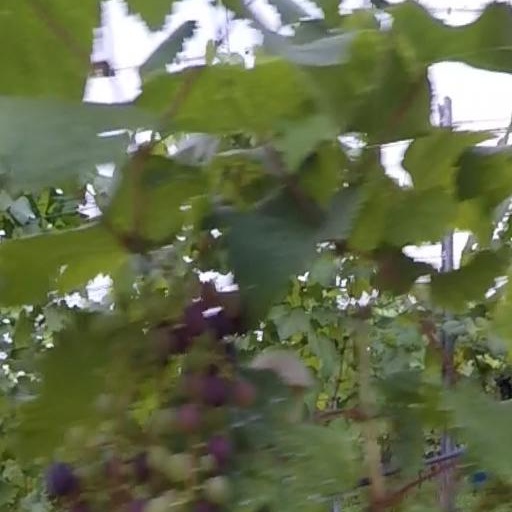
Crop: grape